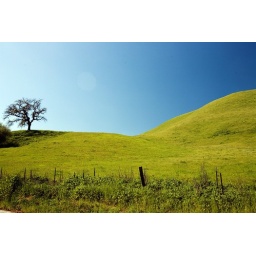
solitude in green & blue